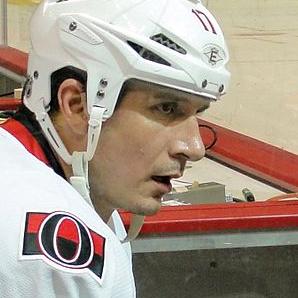
Age: 34